Joshua James (lifesaver)

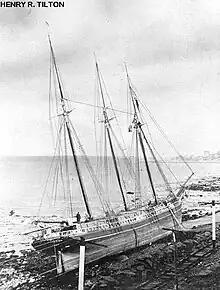
The schooner Henry R. Tilton

On the morning of the 27th, Captain James using his spy glass spotted a predetermined distress signal at Boston Light on Little Brewster Island. The U.S Life–Saving crew and four volunteers launched the Humane Society's surfboat #17, "Boston Herald" from Stony Beach. En route Captain James spotted the steam tug "Ariel" and arranged to be towed as close as possible to Great Brewster Island. After being brought as close as possible to the island, the surfmen rowed the "Boston Herald" through the breaking surf and came alongside the schooner "Calvin F. Baker". Five survivors were retrieved. At 3:00 am on the 26th the "Calvin F. Baker" had run aground on the island and remaining eight crew members were forced into the bow rigging. They would remain in the rigging for the next thirty hours. During that time the First Mate and Second Mate could not hold on and fell into the water and drowned. The Steward froze to death in place. His body was carried down to the surf boat by the rescuers. After rowing the "Boston Herald" back through the breaking surf and to Stony Beach, the survivors of the "Calvin F. Baker" warmed themselves in front of the fire with fourteen other lucky survivors at the Point Allerton Station.